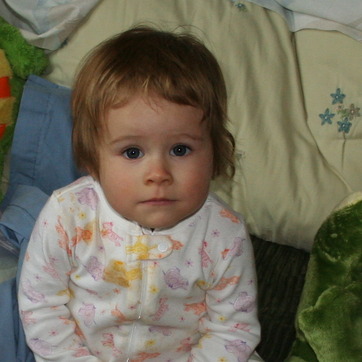
Material: skin